Simerjit Singh

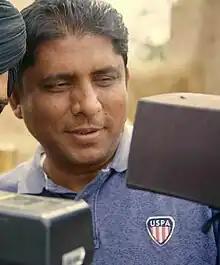
Singh on the set of "Angrej"

Simerjit Singh (born 6 December 1973) is an Indian film director and writer. He is best known for directing the Punjabi film Angrej.